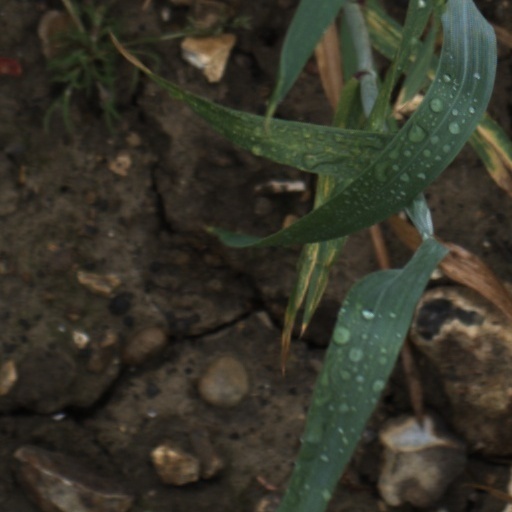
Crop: wheat